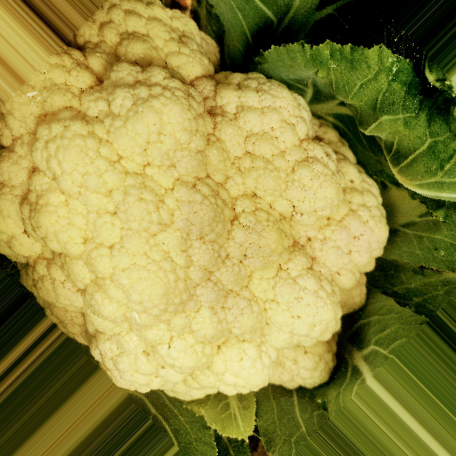
Label: Disease Free